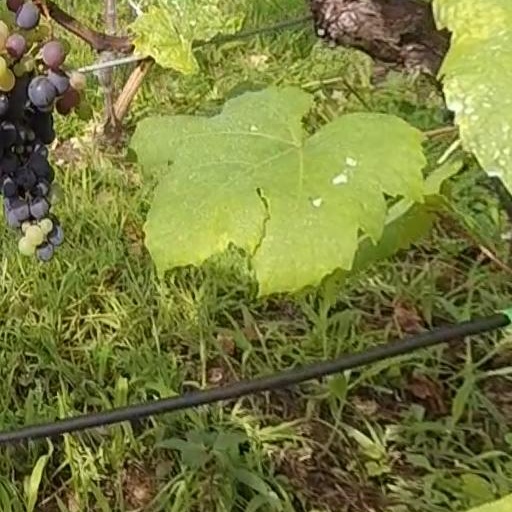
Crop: grape